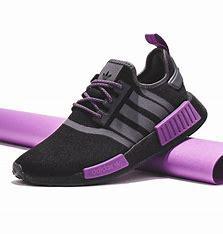
Brand: Adidas
Model: NMD_R1